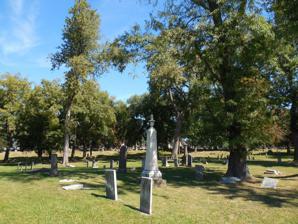
Building: Old North Cemetery (Hartford, Connecticut)
Country: United States of America
Year built: 1807
United States historic place Old North Cemetery U.S. National Register of Historic Places Show map of Connecticut Show map of the United States Location 1821 Main St., Hartford, Connecticut Coordinates 41°46′48″N 72°40′42″W / 41.78000°N 72.67833°W / 41.78000; -72.67833 Area 17 acres (6.9 ha) Built 1807 ( 1807 ) Architect Batterson, James G. Architectural style Queen Anne NRHP reference No. 98000964 Added to NRHP August 6, 1998 The Old North Cemetery is a cemetery on Main Street in the Clay-Arsenal neighborhood north of downtown Hartford, Connecticut .  It was established in 1807, and was the city's second municipal cemetery.  It was the principal burying ground for the city's elites for many years, and has a fine collection of 19th-century funerary art.  It was listed on the National Register of Historic Places in 1998. Although burials continue to take place there occasionally, they only take place on existing plots. Description and history Hartford's first cemetery, the Ancient Burying Ground , was established in 1640.  By the early 19th century it was filling up, so the city purchased 11 acres (4.5 ha) of land north of the downtown from farmer Hezekiah Bull for the creation of this cemetery.   This purchase was incremented by others in the 19th century, until the cemetery reached its present size of 17 acres (6.9 ha).  Significant burial plots in the cemetery include this of the Colt and Goodwin families, both prominent in the civic and business leadership of the city.  The Weld Monument is a memorial to two brothers, Charles and Lewis Weld, who were soldiers in the American Civil War ; Lewis in particular is noted for his leadership of the 41st United States Colored Infantry .  A number of the monuments were prepared by the stone cutting firm of James G. Batterson , who is best known for supplying stone for the Connecticut State Capitol . The cemetery is located on the west side of Main Street, and is roughly rectangular in shape, except for a cutout where the Union Baptist Church is located.  Its Main Street boundary is lined by a metal picket fence, with the main entrance marked by a pair of brick piers.  Adjacent to the entrance is a small brick office, a Queen Anne style structure with a combination of Renaissance and Classical Revival styles.  These elements were probably added around 1890.  A series of roadways provide a roughly rectangular circulation pattern through the cemetery grounds.  The northwestern section of the grounds contain concentrated groups of Jewish and Italian graves. See also National Register of Historic Places listings in Hartford, Connecticut References